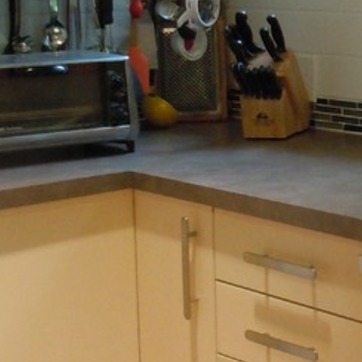
Material: polishedstone